List of Mexican League batting champions

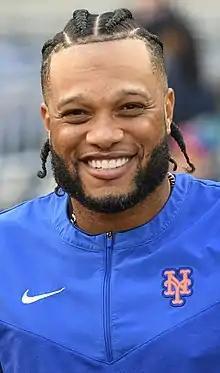
Robinson Canó, the current batting champion of the Mexican League

In the baseball Mexican League (LMB), the player with the highest batting average at the end of the season wins the "batting title". The first champion was recognized in 1937, the first season that the Mexican League officially recorded statistics. That year, Alfonso Nieto claimed the title with a .476 batting average. The most recent LMB batting champion is Robinson Canó, who slashed .431 while playing for the Diablos Rojos del México during the 2024 season.